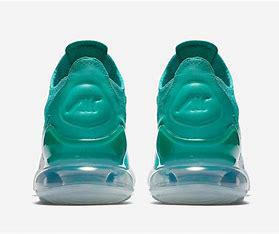
Brand: Nike
Model: Air Max 270 Flyknit